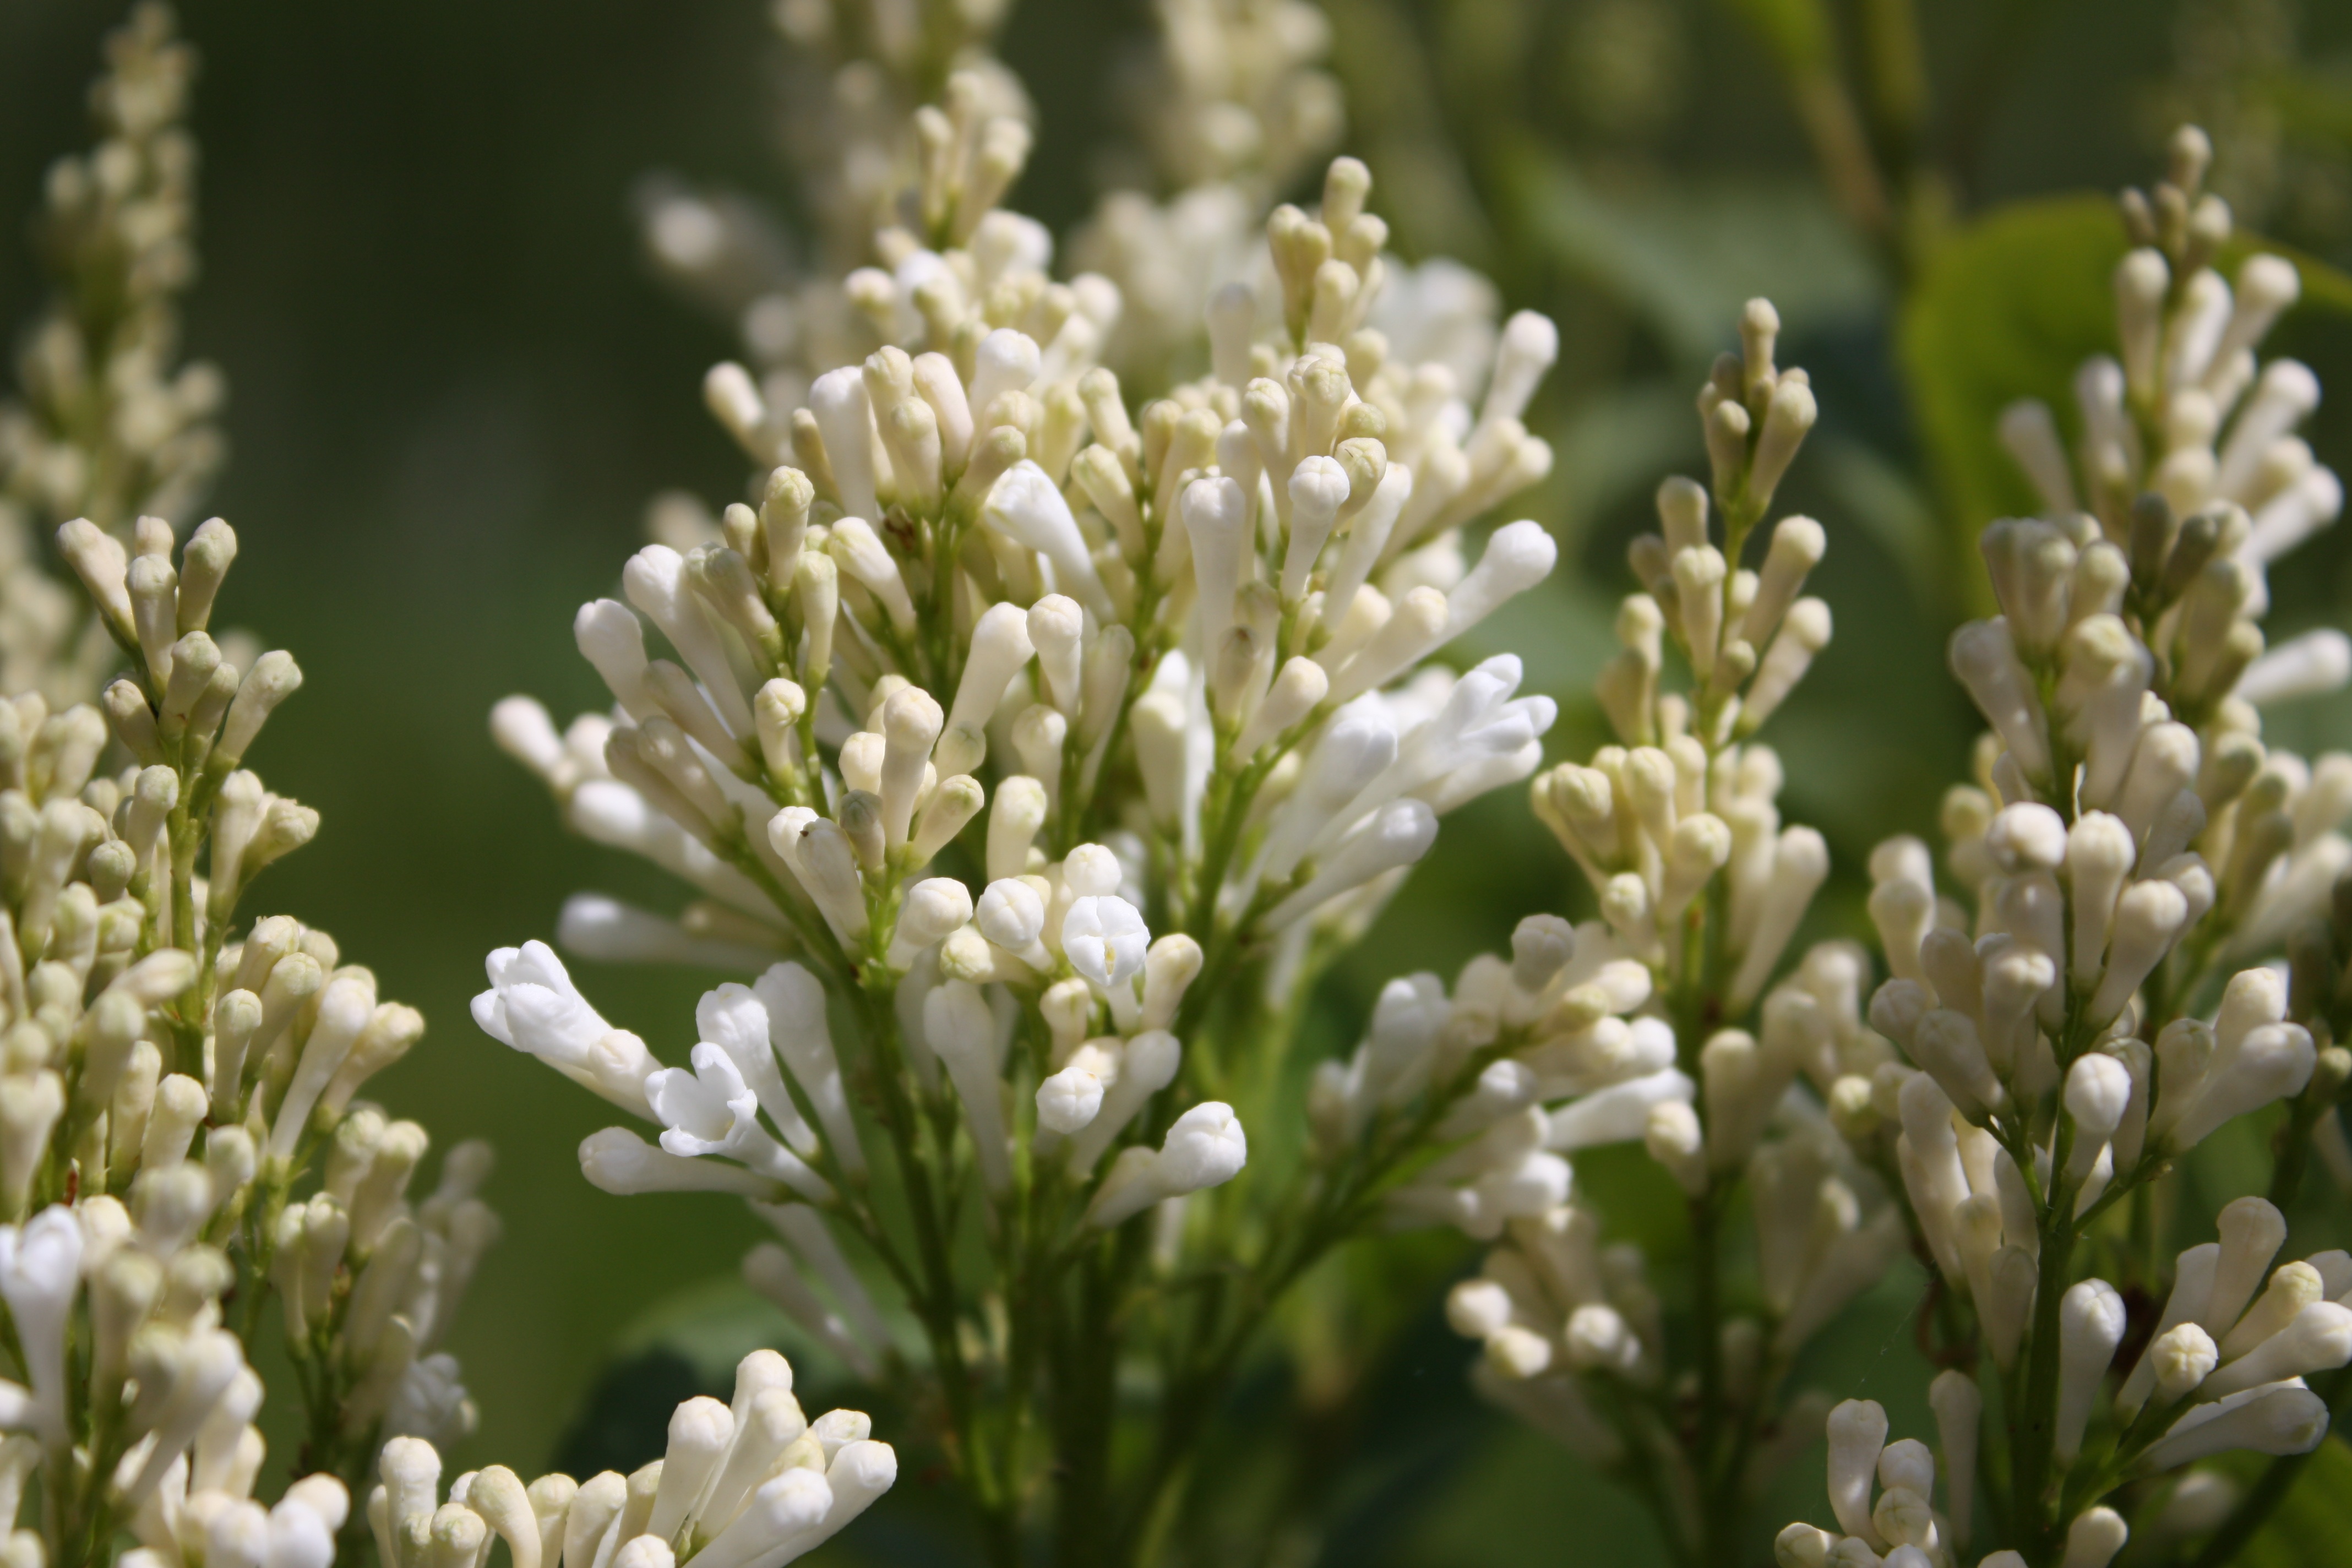
nature, blossom, plant, white, flower, food, produce, botany, flora, wildflower, shrub, macro photography, flowering plant, land plant, rock samphire